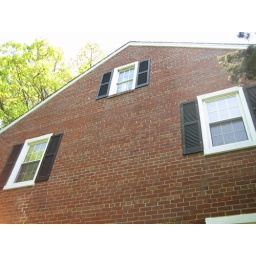
Top window is attic. Bottom two windows to guest and master bedroom. (living room/dining room windows not in photo.)